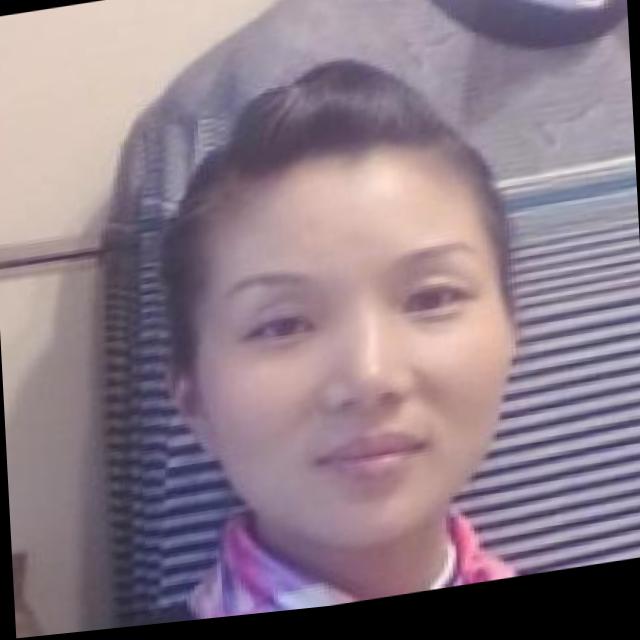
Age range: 21-44